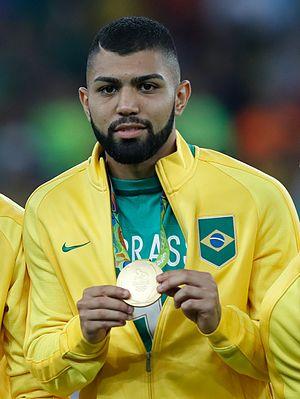
Gabriel Barbosa Almeida, plus connu comme Gabriel ou Gabigol, né le 30 août 1996 à São Bernardo do Campo, est un footballeur international brésilien. Évoluant au poste d'attaquant, il joue actuellement à Flamengo.